Lockheed Model 18 Lodestar

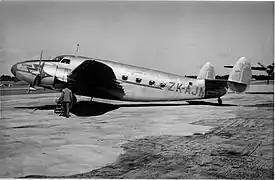
A Lodestar of National Airways Corporation in 1947.

After the war many Lodestars were overhauled and returned to civilian service, mostly as executive transports such as Dallas Aero Service's DAS Dalaero conversion, Bill Lear's Learstar (produced by PacAero), and Howard Aero's Howard 250. A few of the latter were converted to tricycle landing gear.